Wilfrid Lacroix

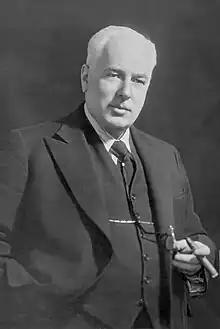

Wilfrid Lacroix (6 March 1891 – 30 August 1970) was a member of the House of Commons of Canada from 1935 to 1958. His affiliation was mostly with the Liberal party except between 1944 and 1949 when he left the party to act as an "Independent Liberal" member.